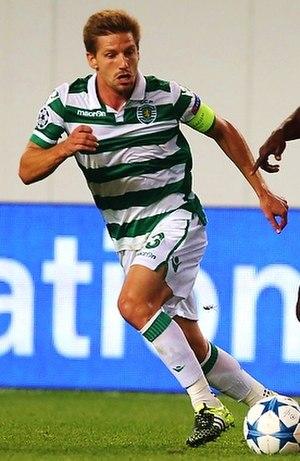
Le Sporting Clube de Portugal, appelé aussi Sporting Portugal, ou simplement Sporting, est un club portugais omnisports. En raison de son implantation à Lisbonne, il est parfois incorrectement dénommé Sporting Lisbonne par les médias hors de la sphère lusophone. Cet article est consacré à sa section football. Le club présidé par Frederico Varandas et entraîné par Rúben Amorim évoluant en 1ʳᵉ division portugaise.